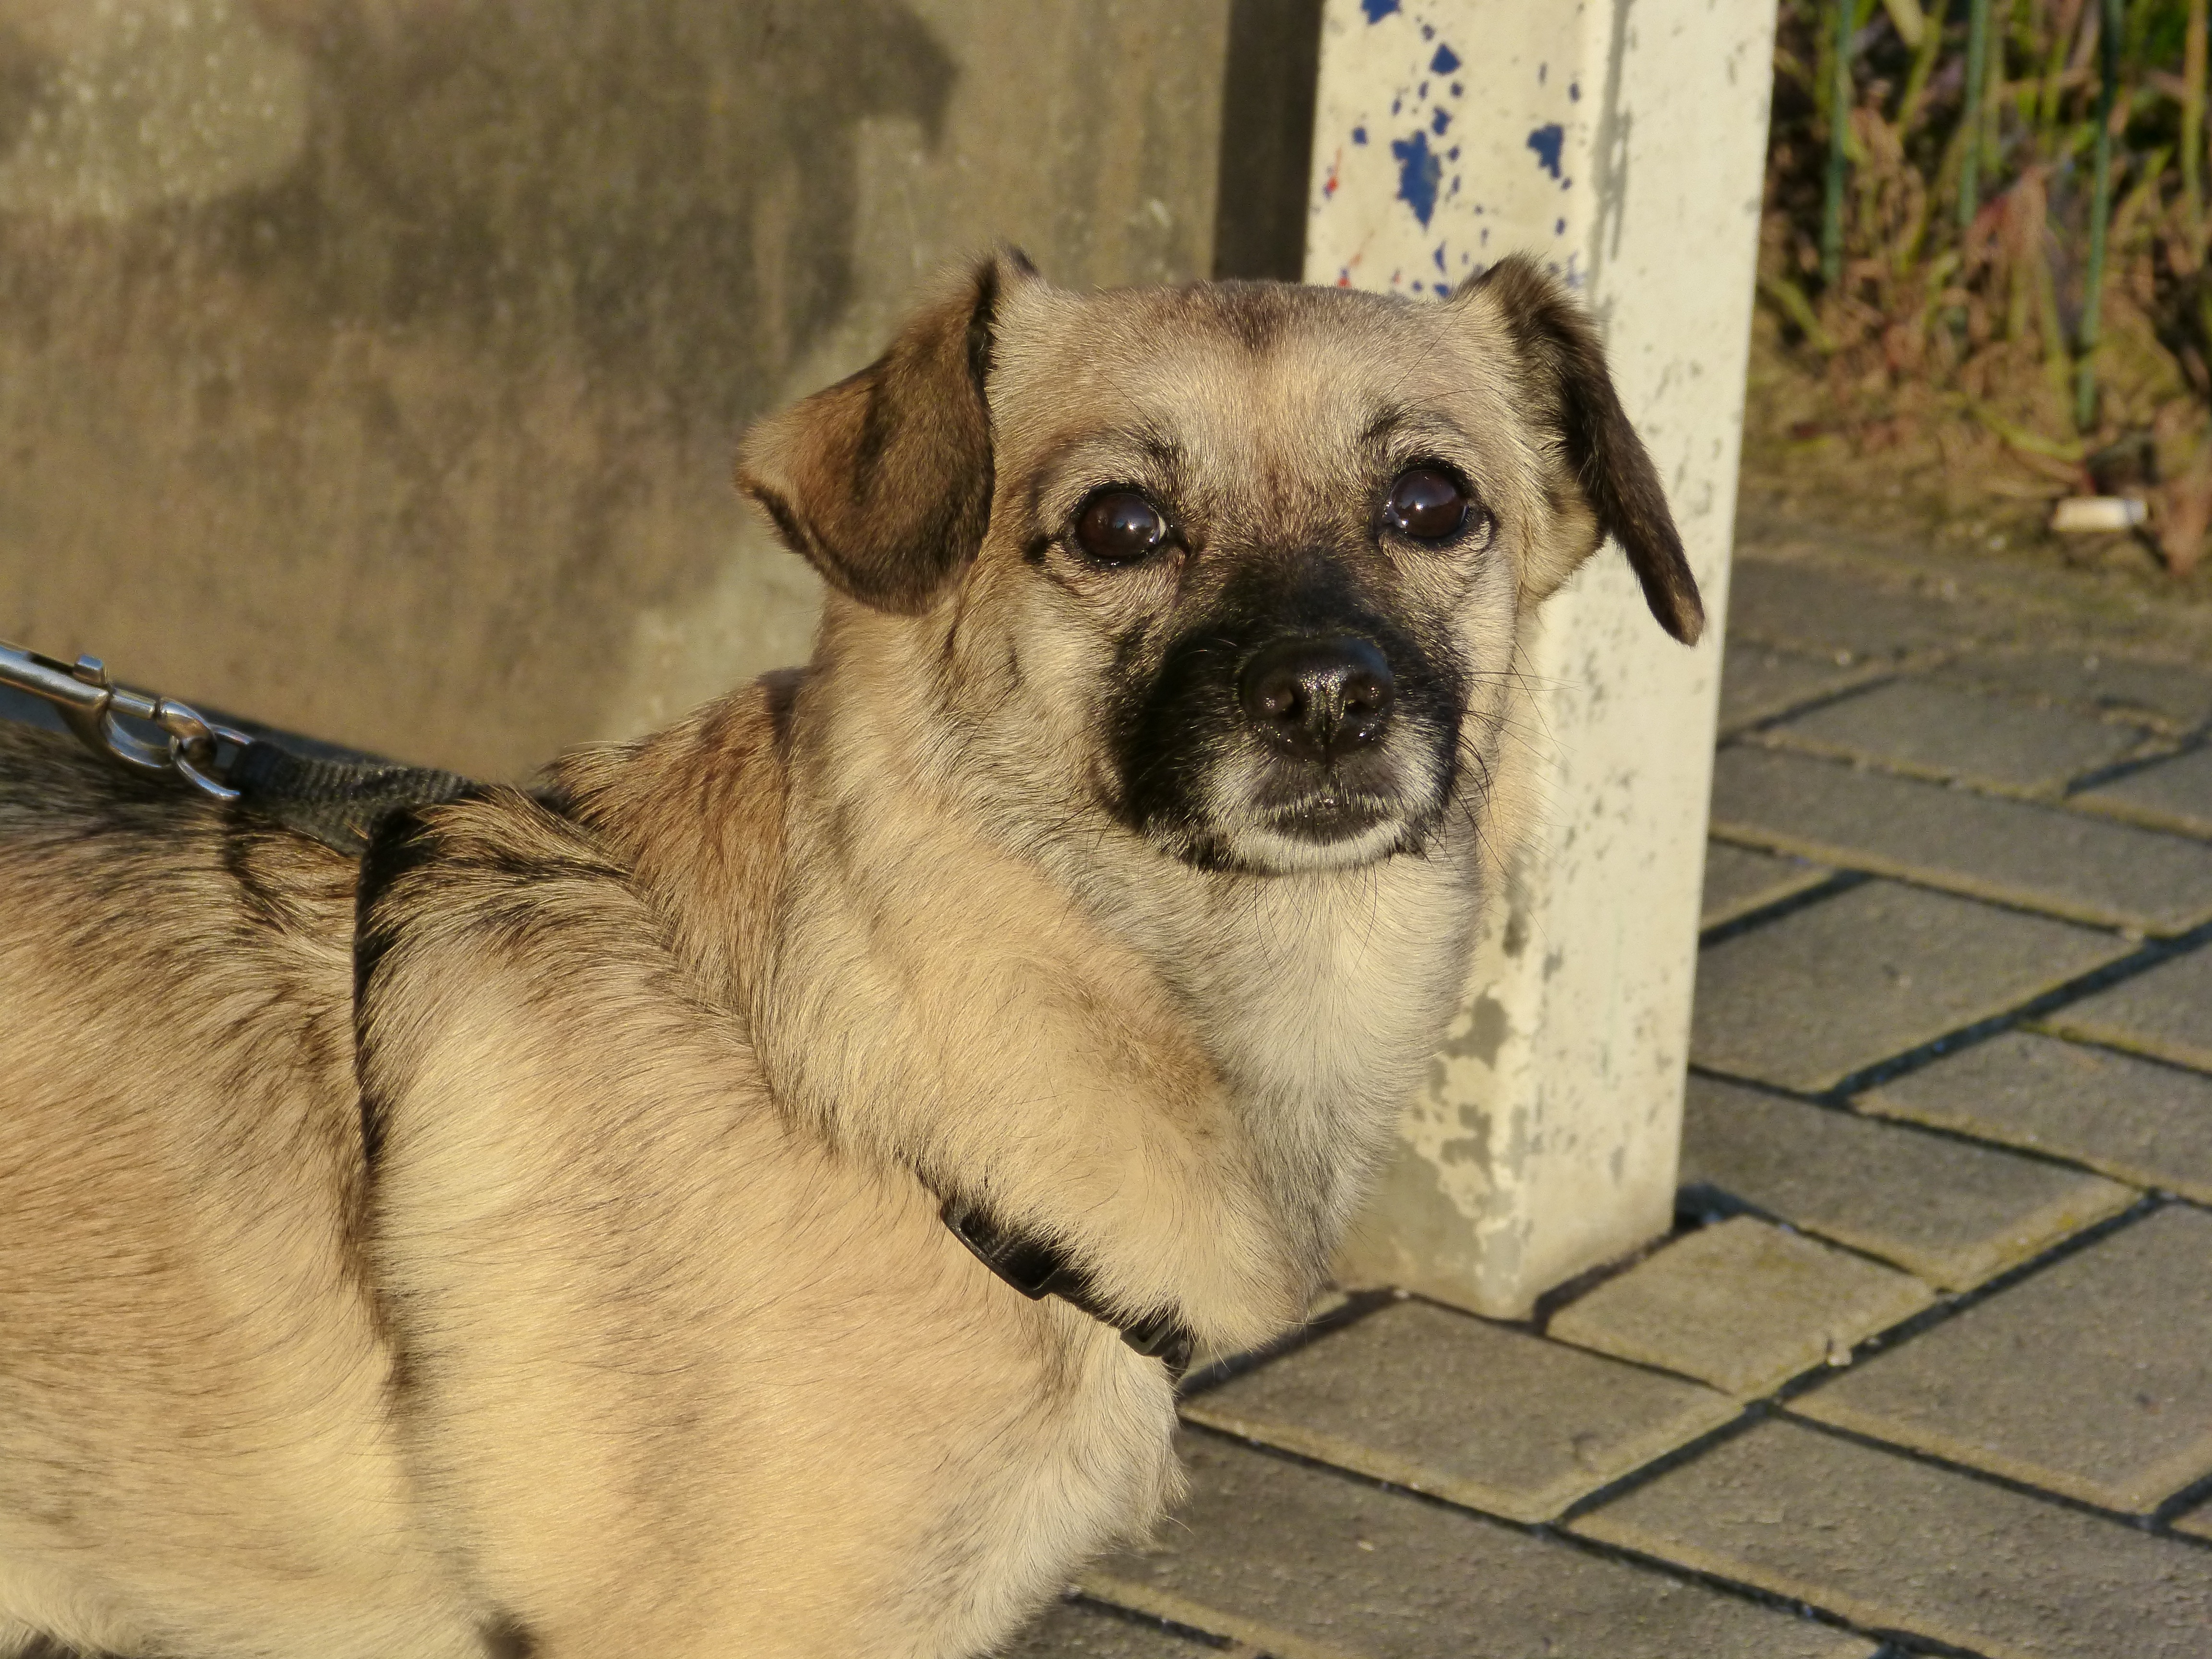
puppy, dog, animal, pet, portrait, mammal, close, face, hybrid, head, vertebrate, attention, dog breed, wildlife photography, hundeportrait, small dog, street dog, dog like mammal, dog crossbreeds, border terrier